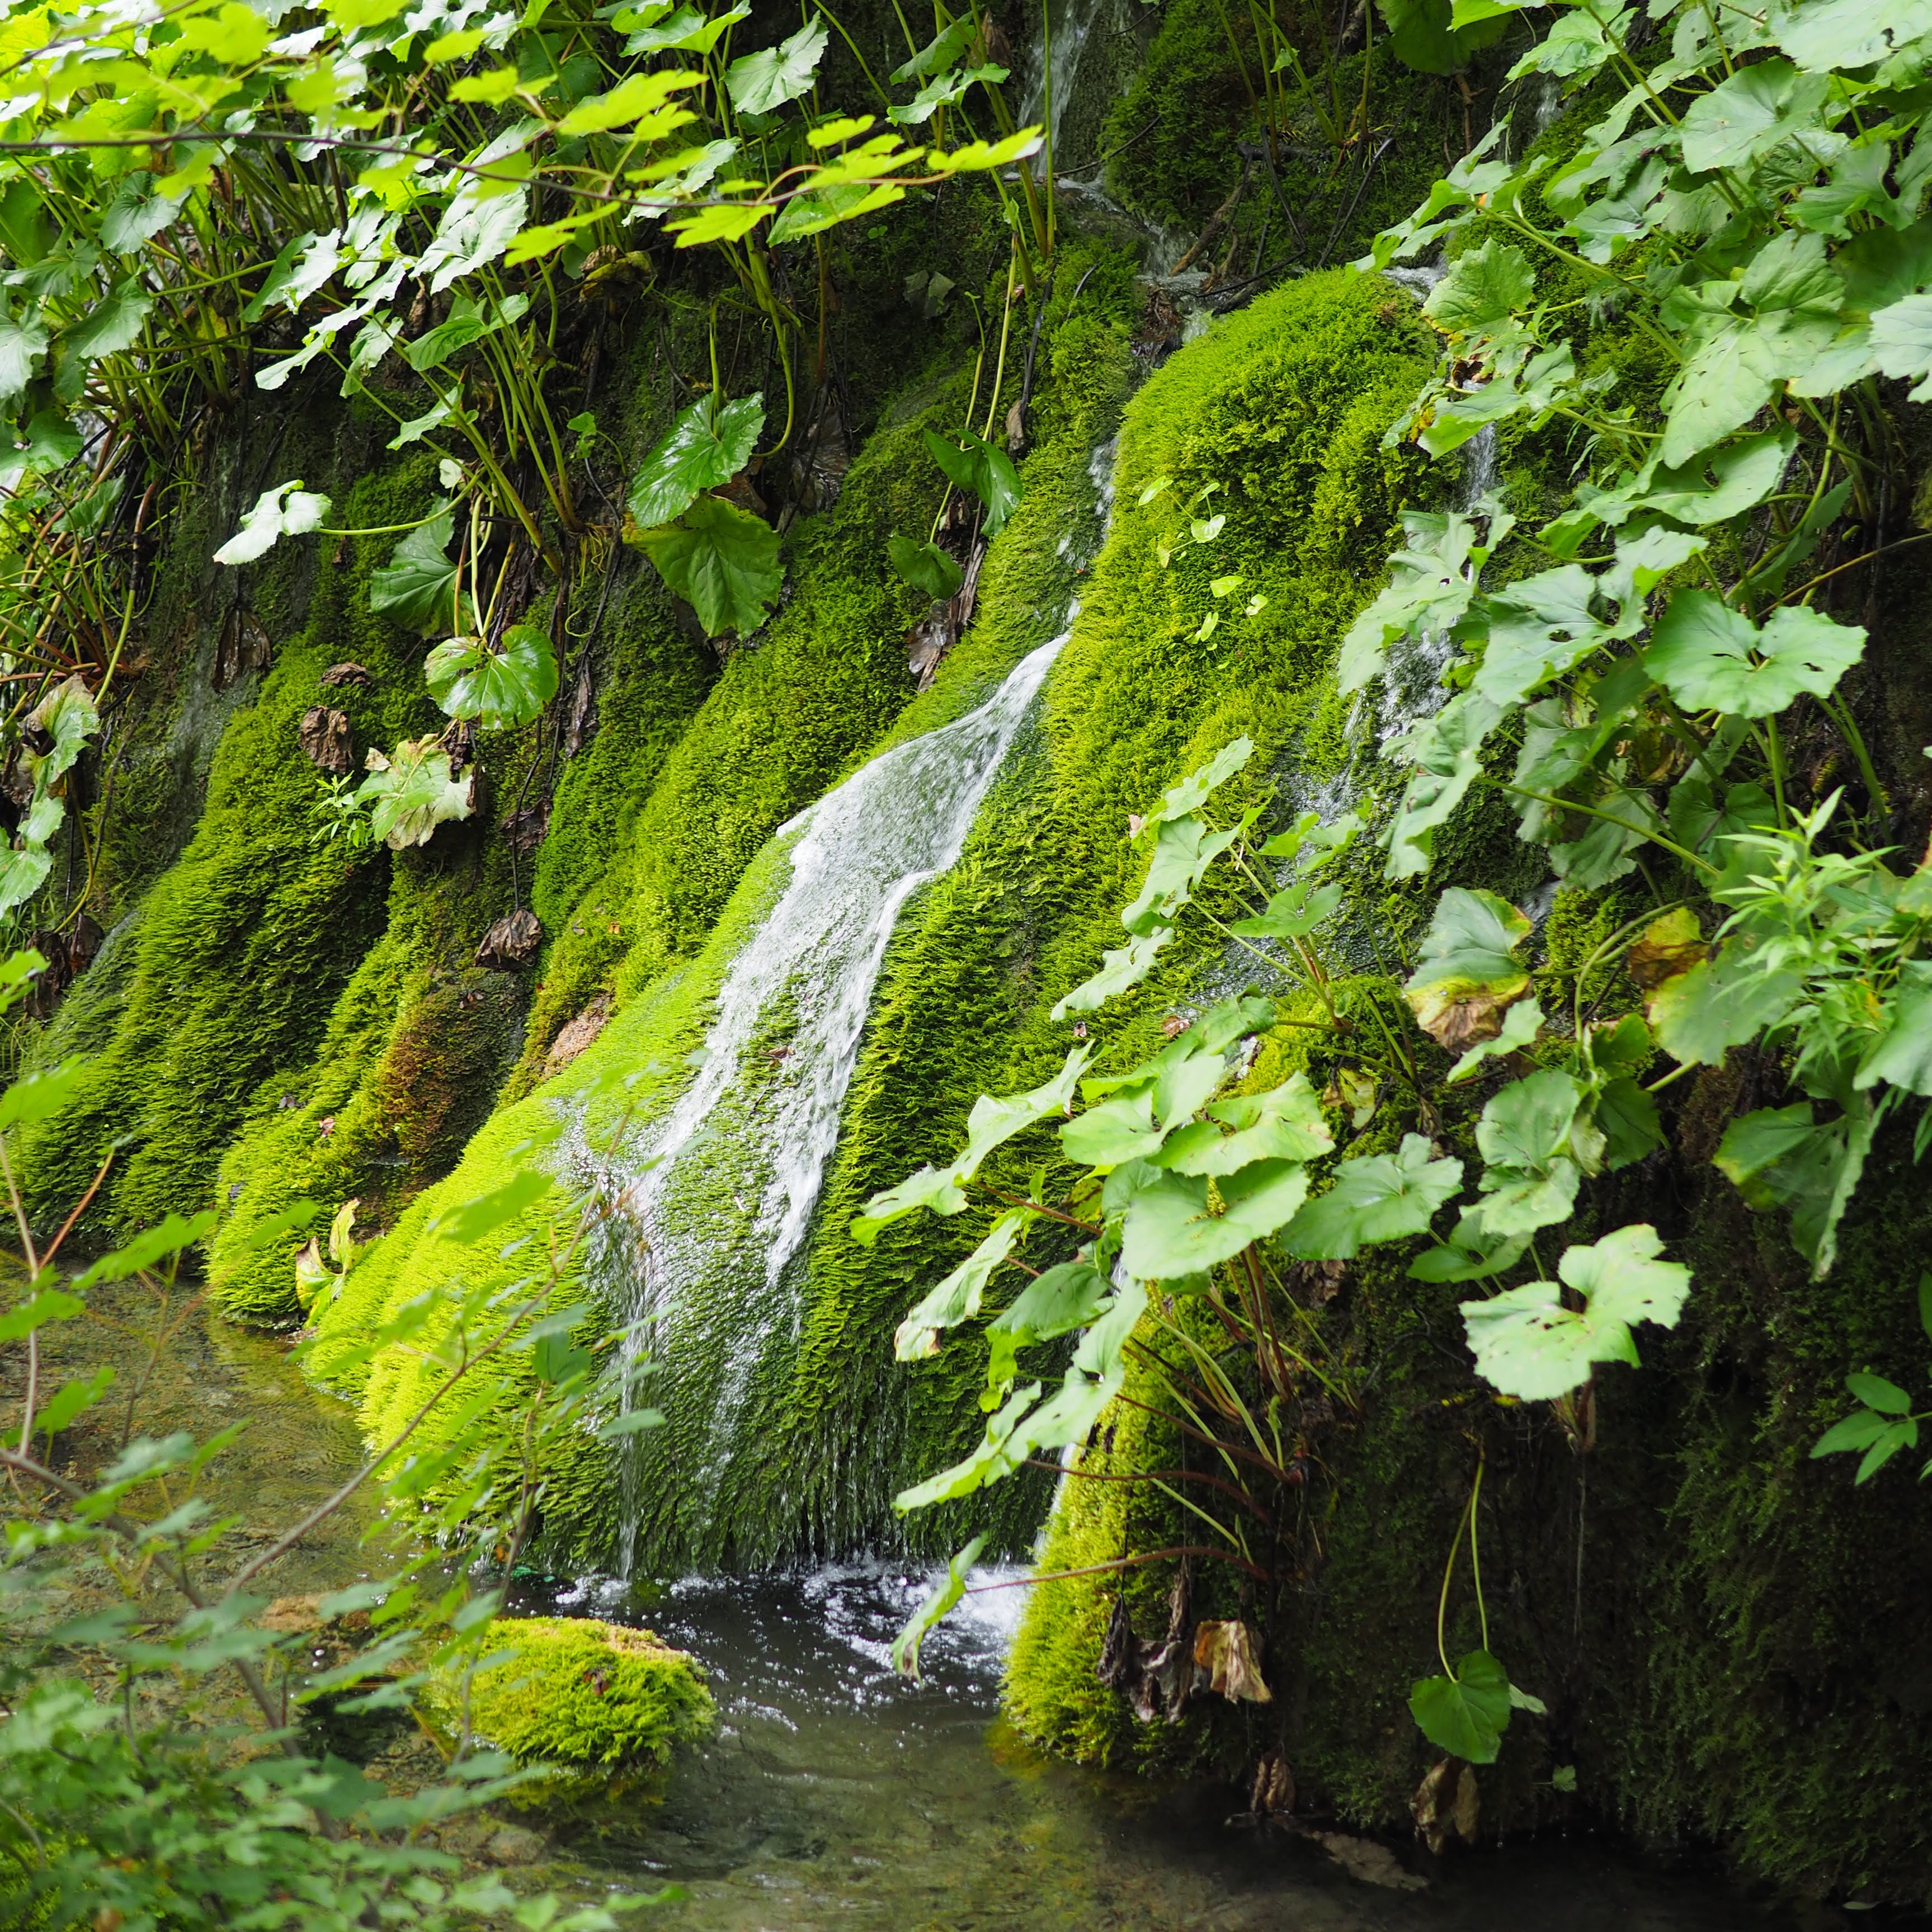
landscape, tree, water, nature, forest, waterfall, plant, leaf, flower, valley, stream, green, jungle, botany, garden, flora, croatia, vegetation, rainforest, woodland, bach, habitat, water feature, plitvice, landscape water, nature reserve, old growth forest, natural environment